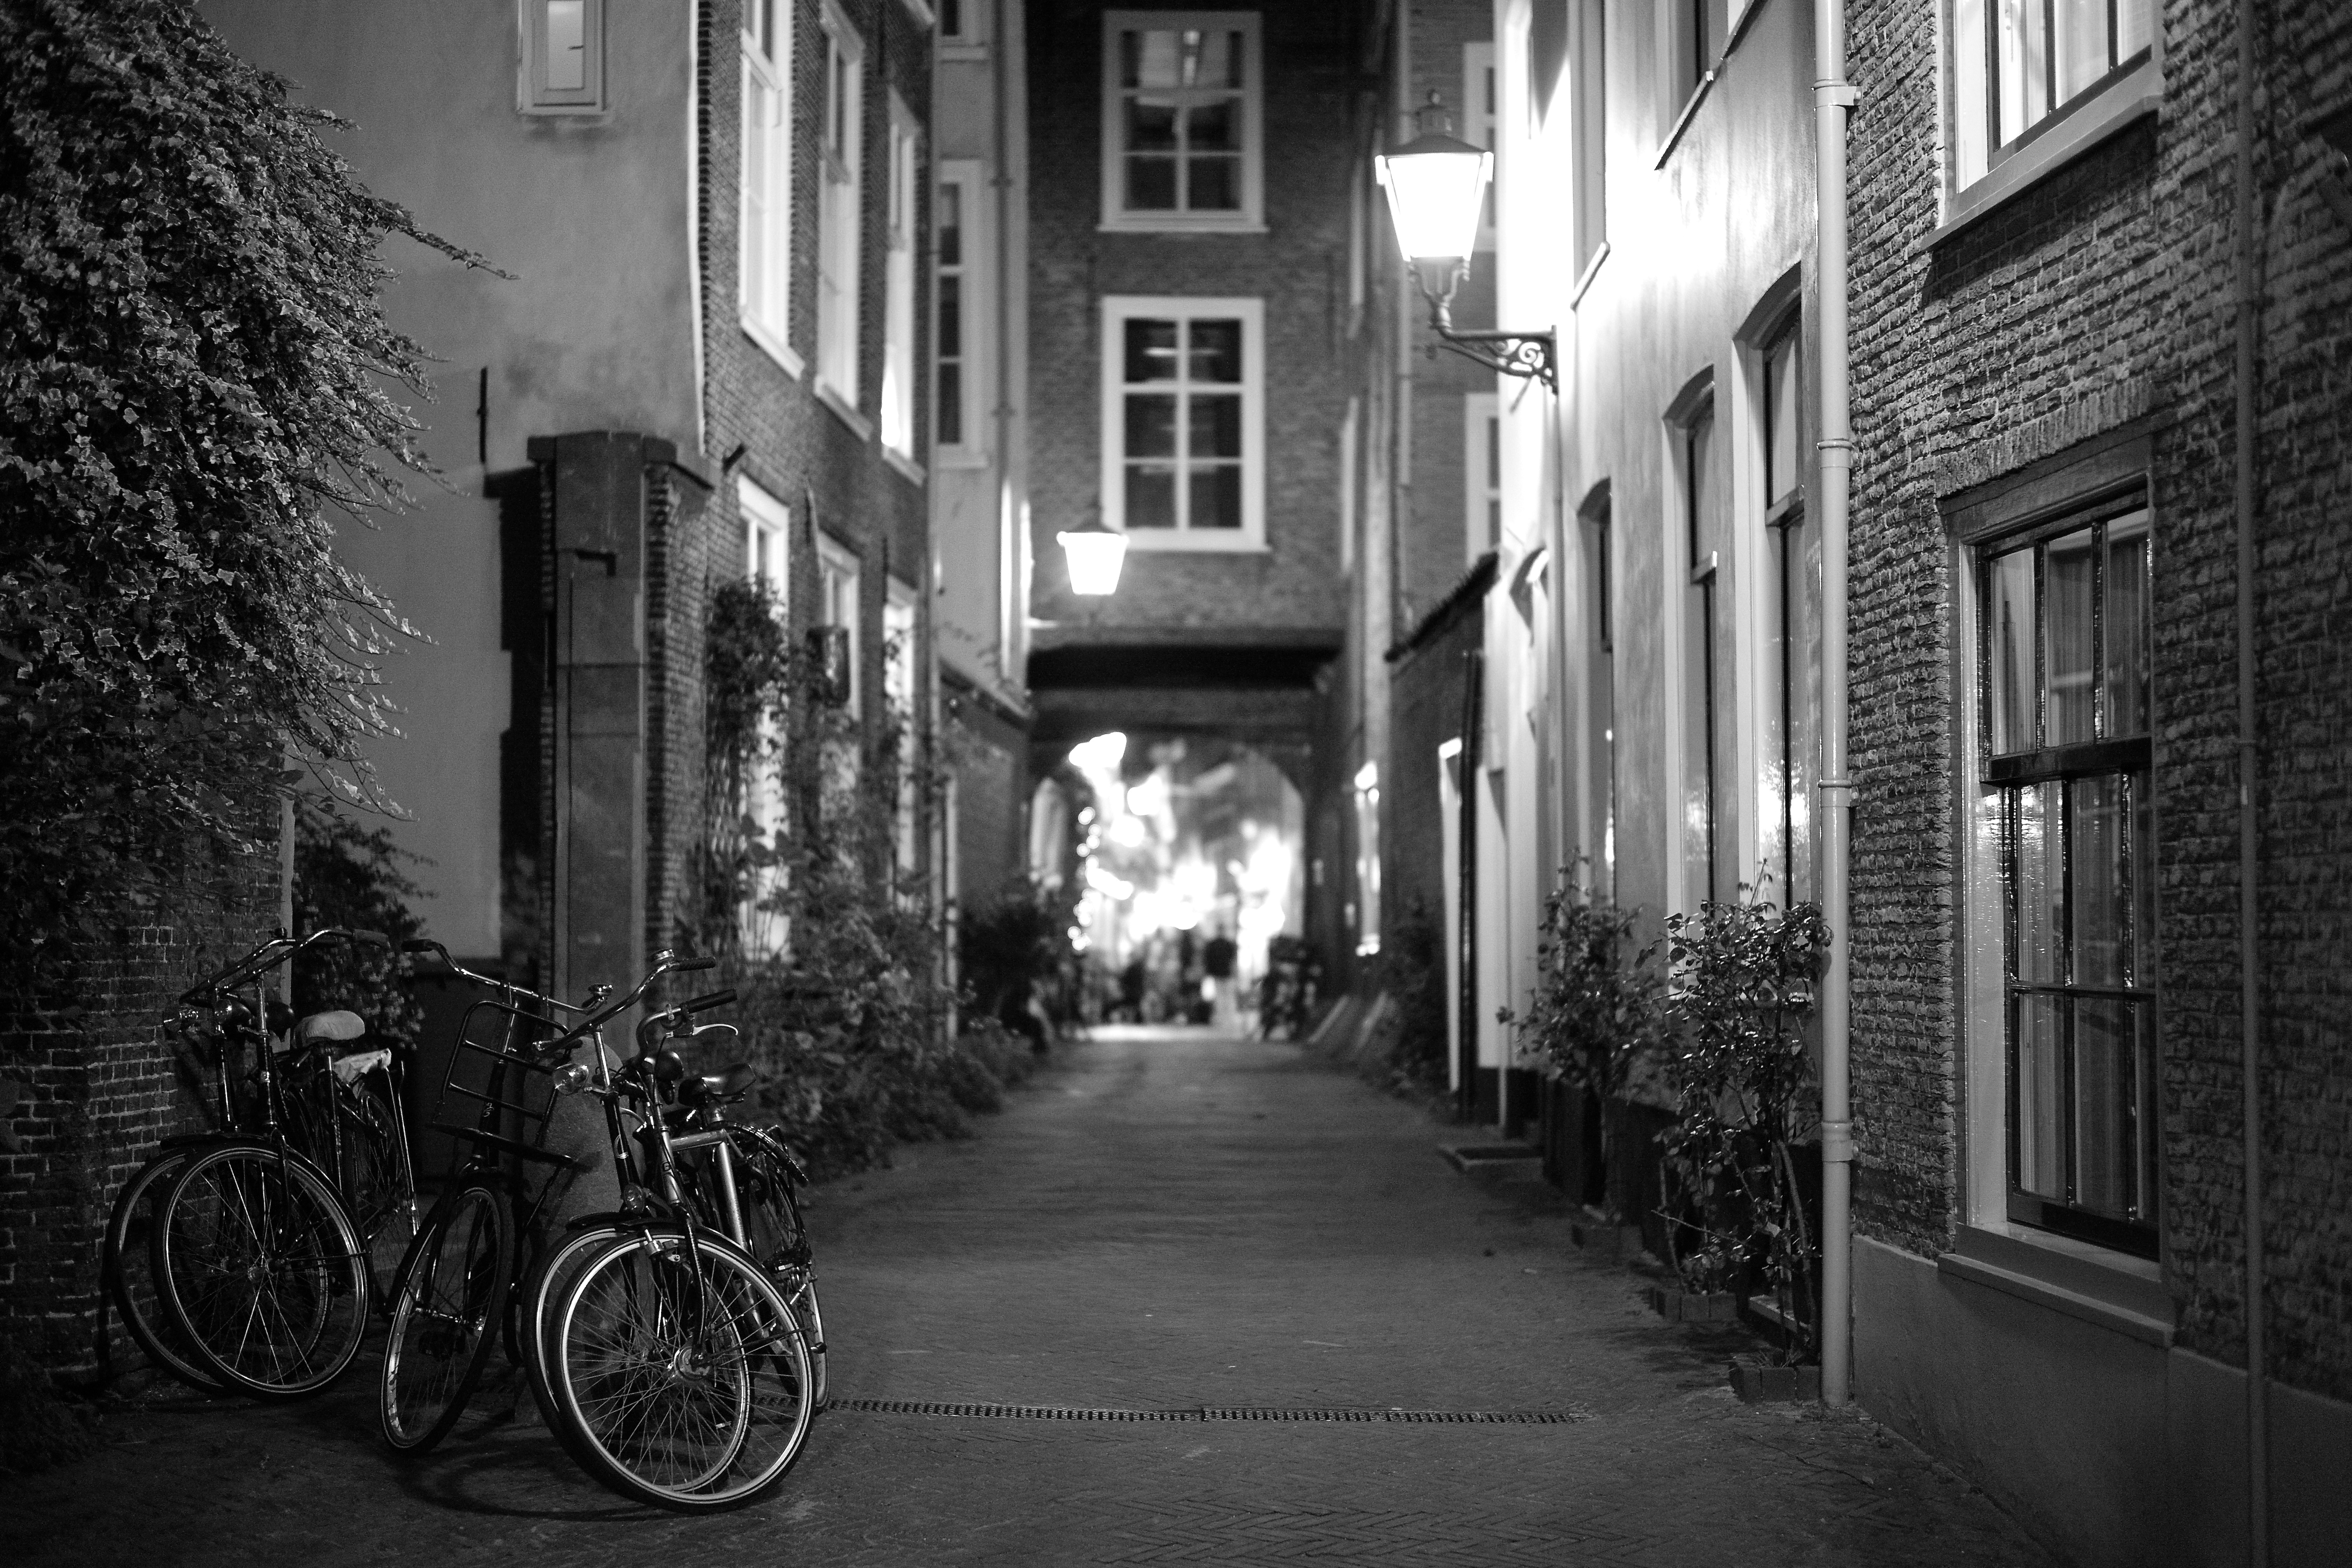
bokeh, black and white, road, white, street, night, photography, alley, city, europe, darkness, black, monochrome, lane, bw, holland, hague, netherlands, m, tripod, infrastructure, snapshot, 50, longexposure, bikes, leica, 240, summilux, cape, nights, neighbourhood, urban area, monochrome photography, nonbuilding structure